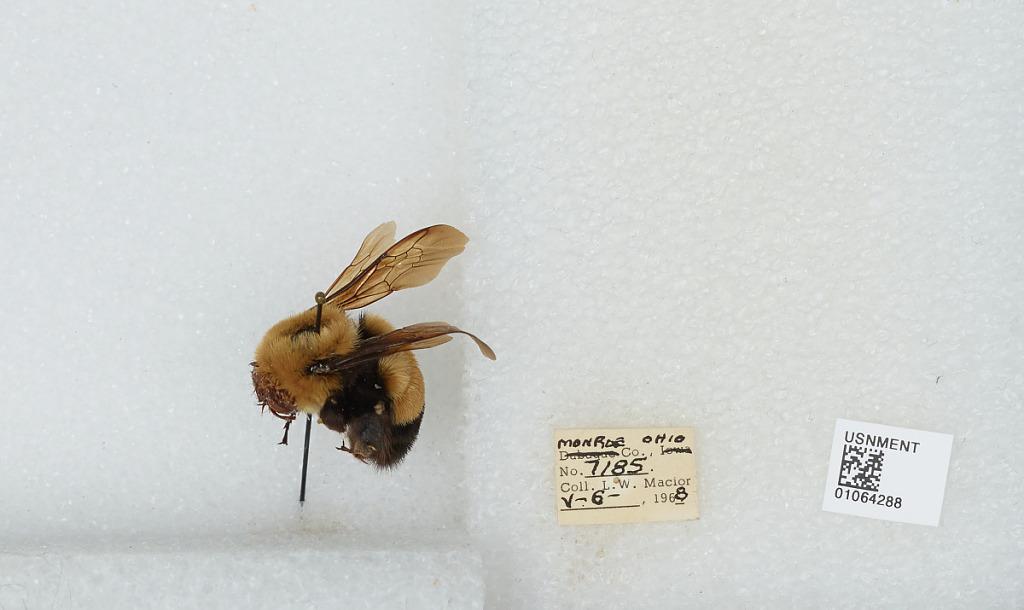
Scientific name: Bombus (Bombus) affinis Cresson
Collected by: L. Macior
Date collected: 1968-5-6
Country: United States
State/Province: Ohio
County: Monroe
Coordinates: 39.73, -81.08